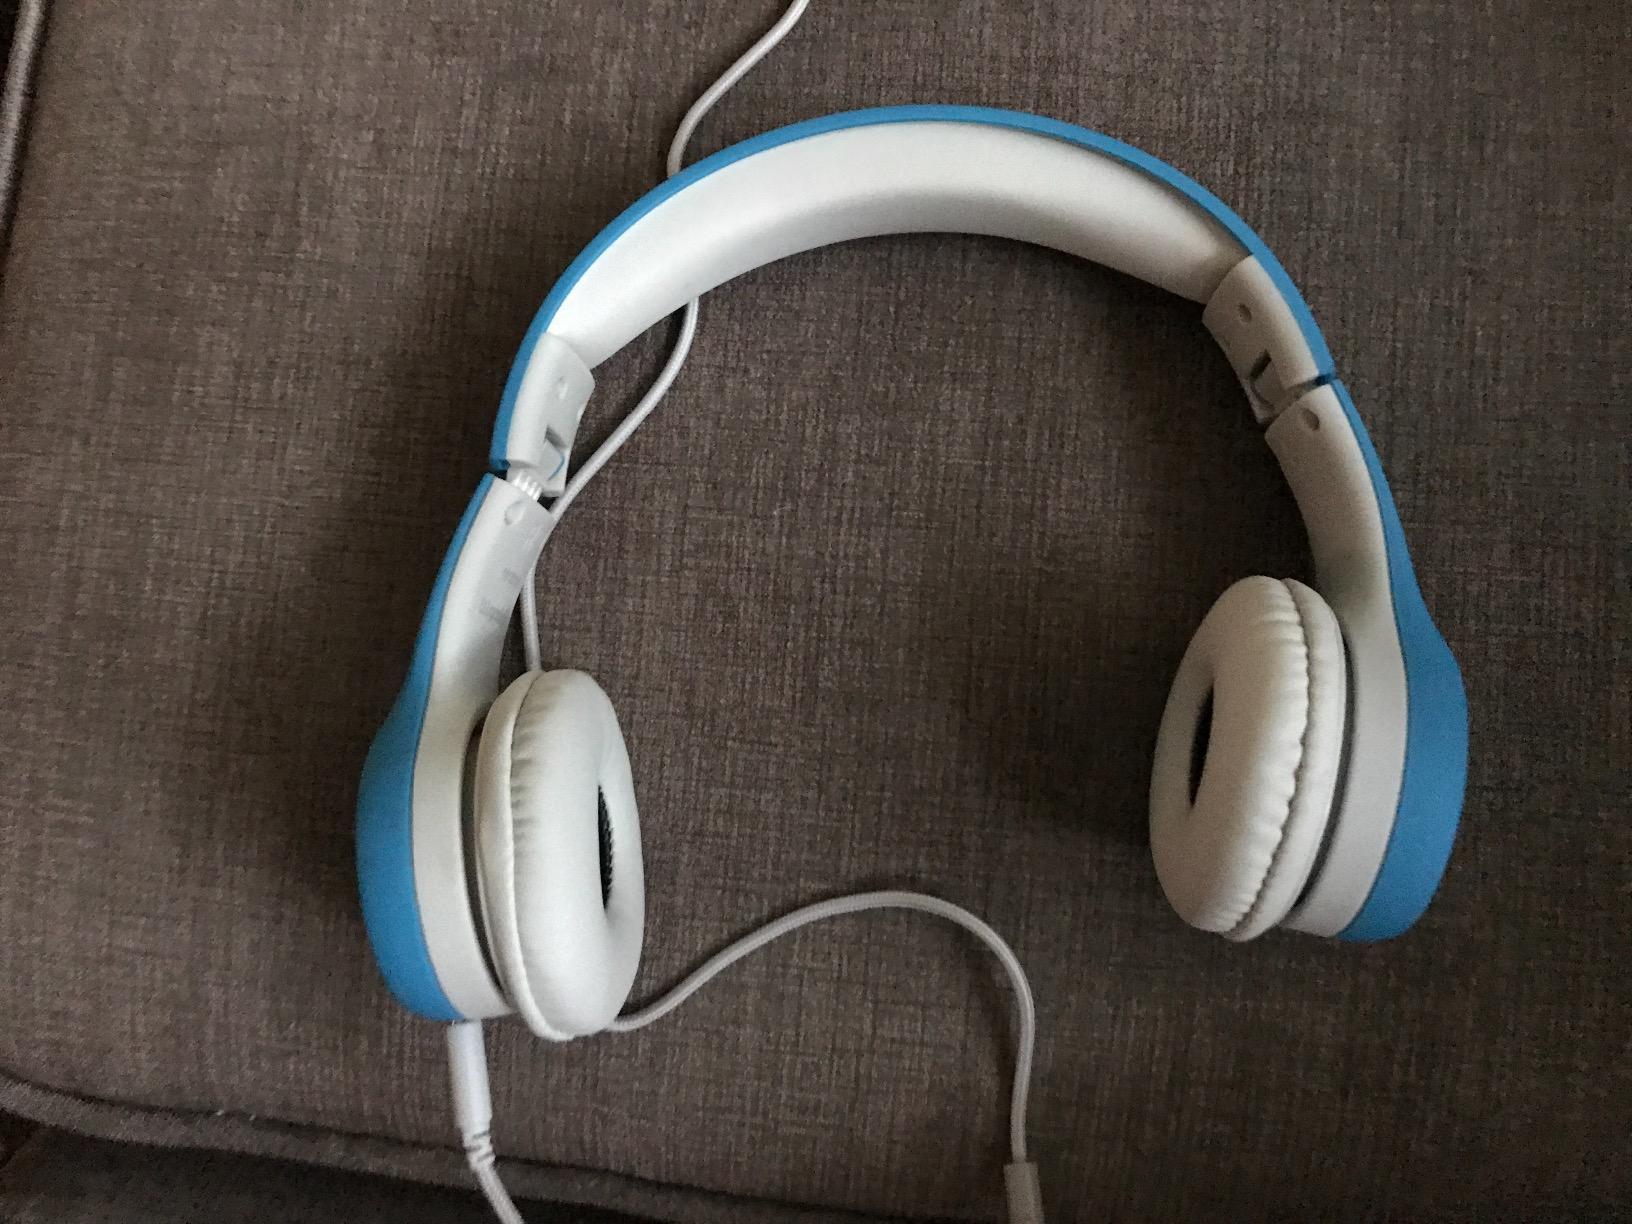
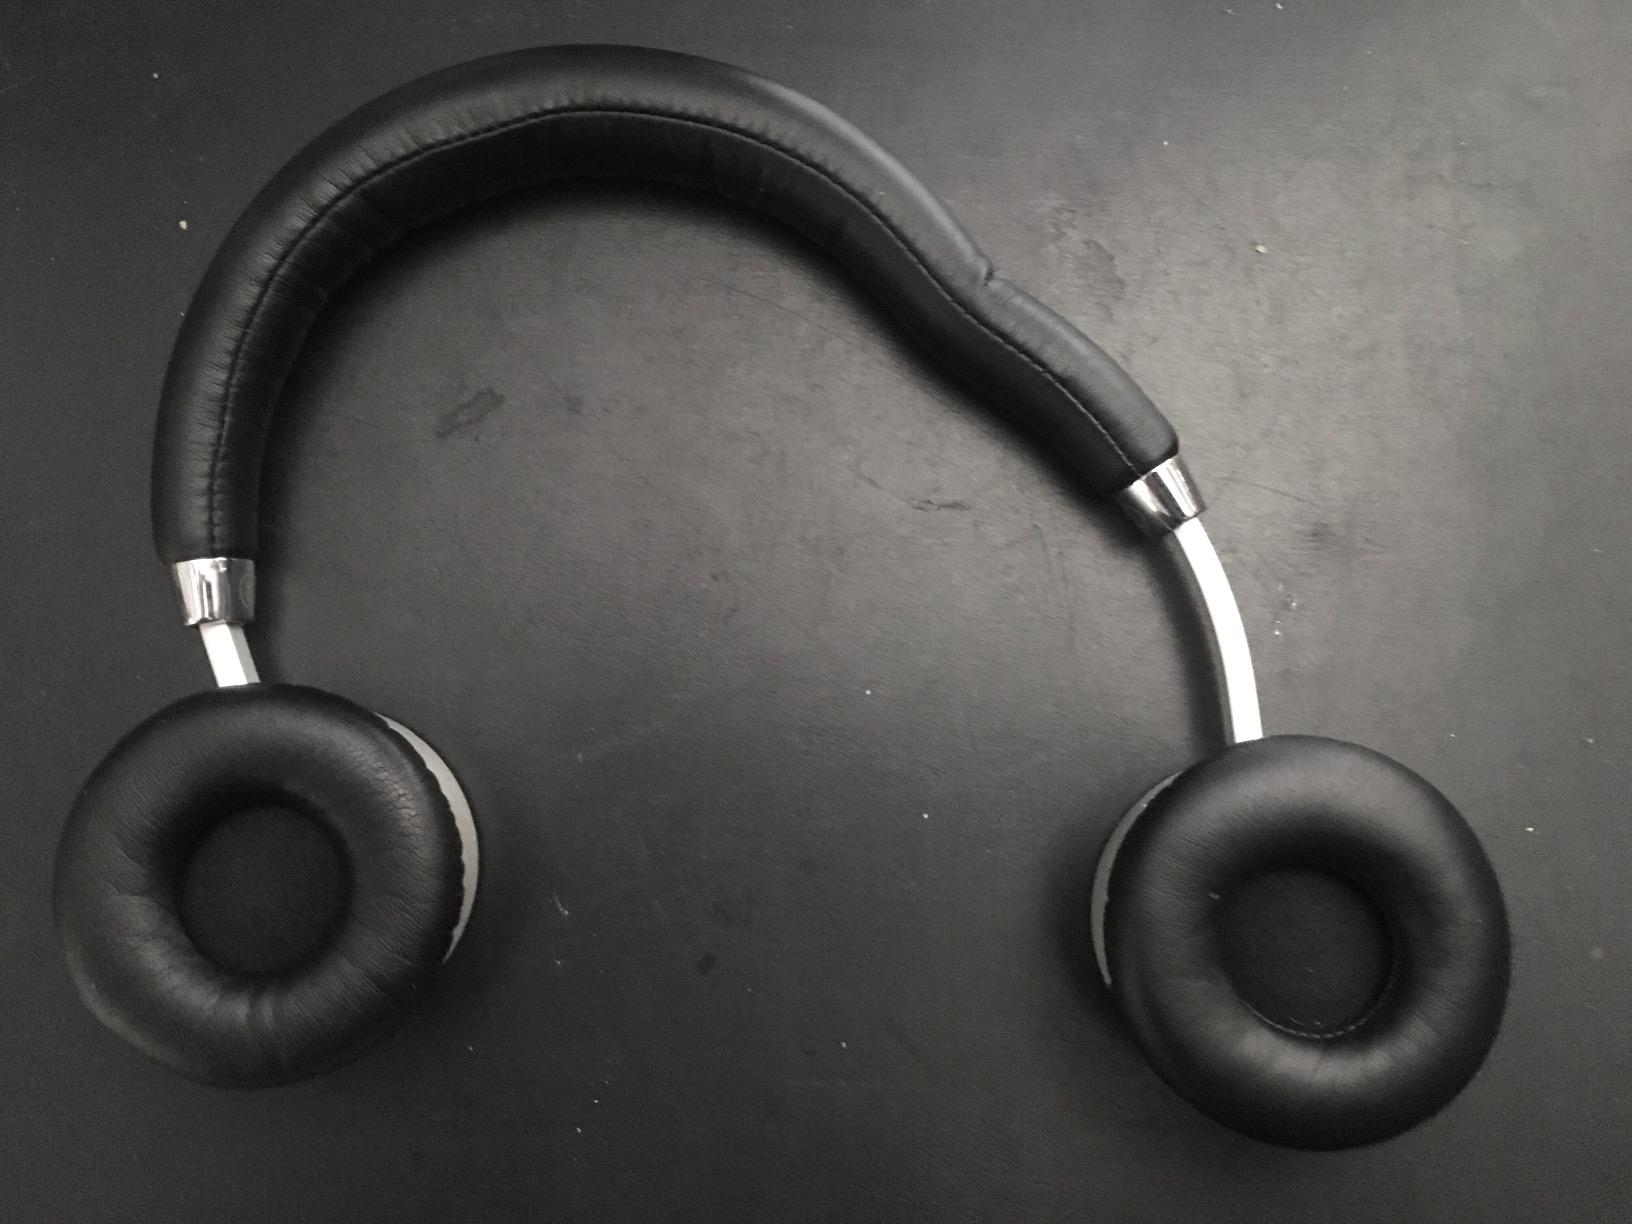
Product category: headphones
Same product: no